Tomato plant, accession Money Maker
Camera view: horizontal (90 deg, fisheye); turntable rotation: 300 degrees
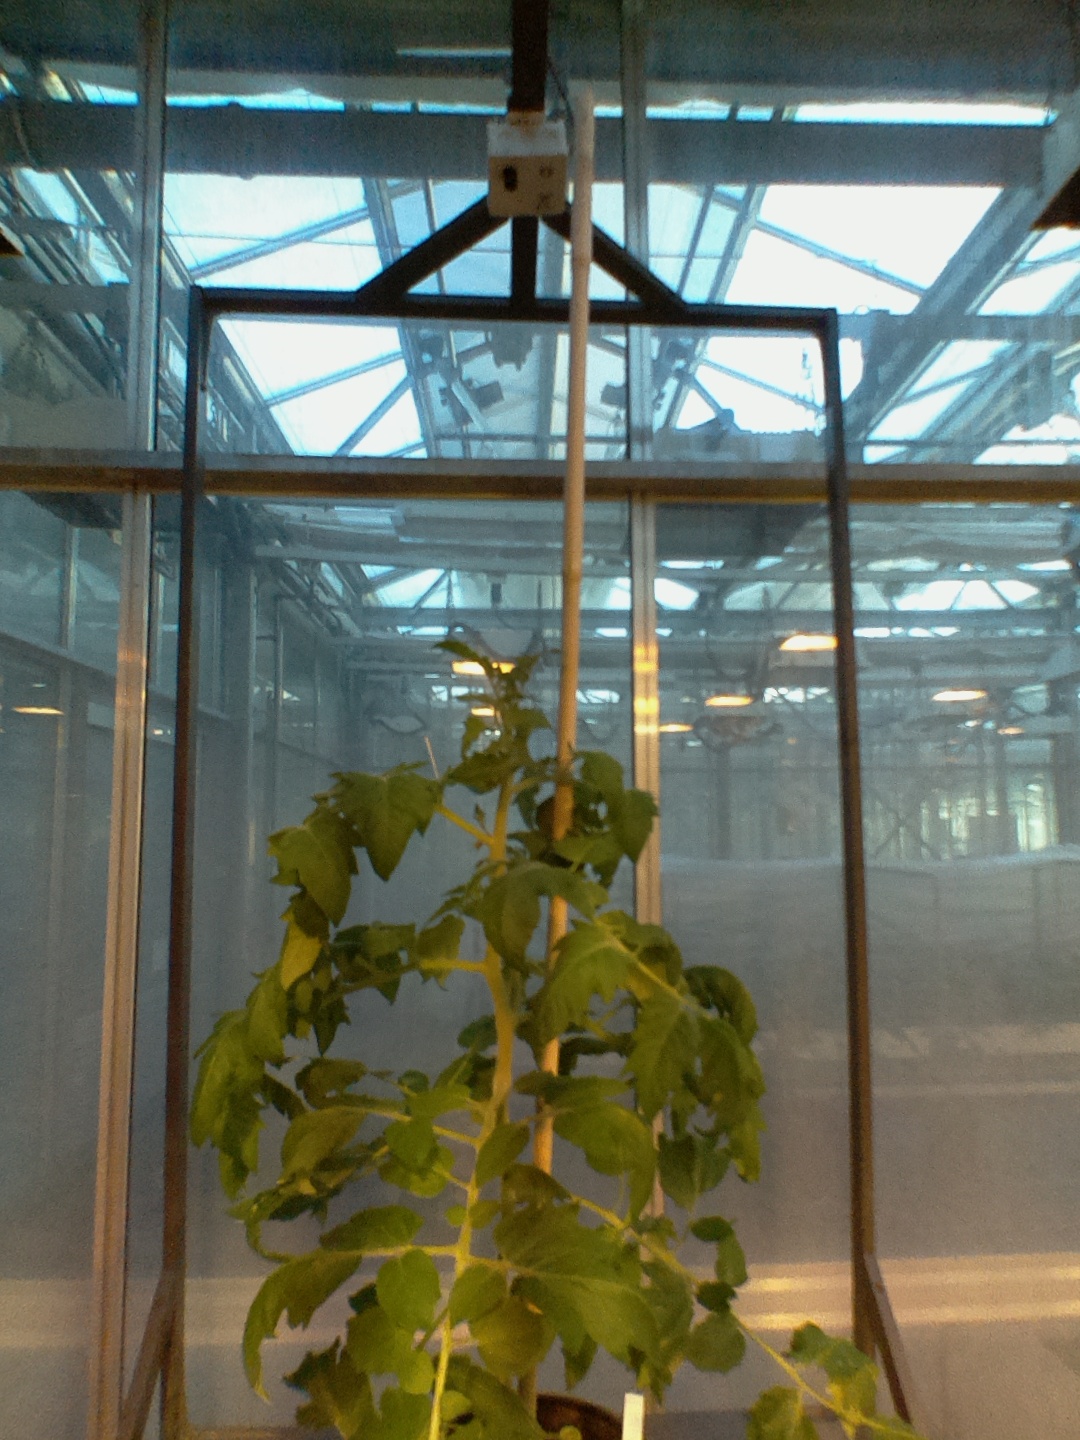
BBCH growth stage 60: First flowers open